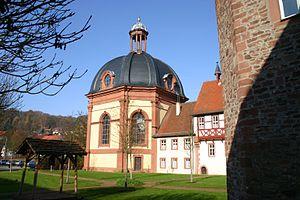
L'abbaye de Holzkirchen est une ancienne abbaye bénédictine à Holzkirchen, dans le Land de Bavière et le diocèse de Wurtzbourg.